St. Sebastian's Church, Wellaweediya

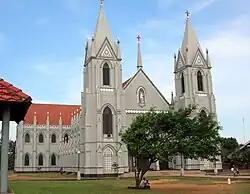

The St. Sebastian's Church, Negombo, also known as St. Sebastian's Church, Wellaweediya, is a Roman Catholic church in Negombo, in Sri Lanka. It is architecturally based on the Reims Cathedral in France and is built in Gothic Revival style. Saint Sebastian is the patron saint of the city of Negombo.